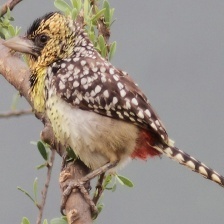
Species: D-ARNAUDS BARBET
Scientific name: TRACHYPHONUS DARNAUDII